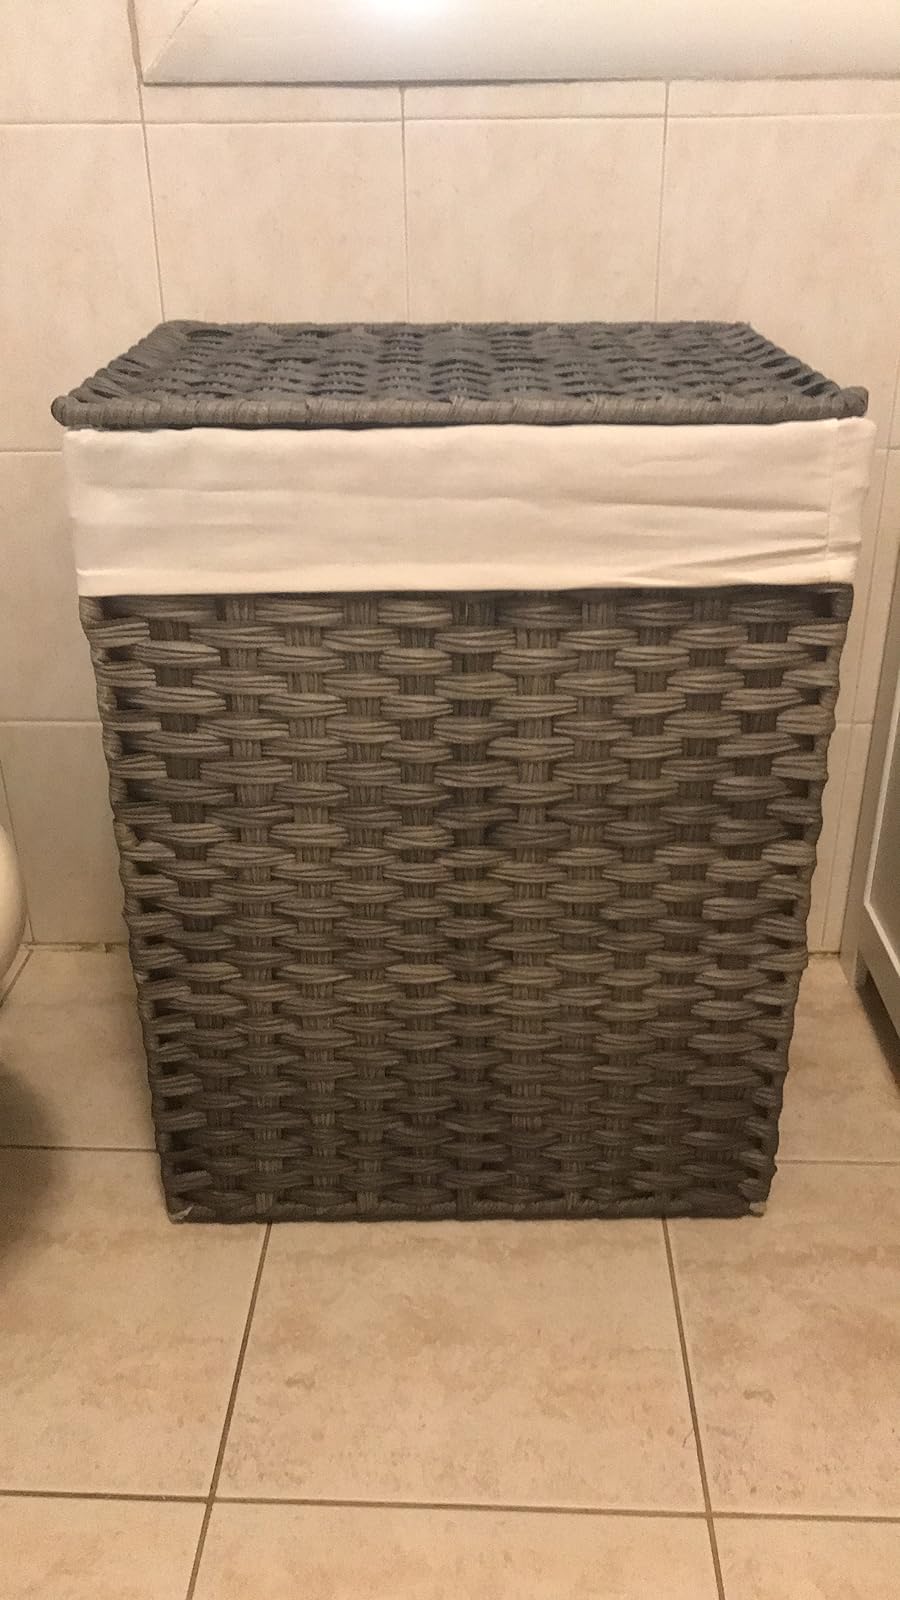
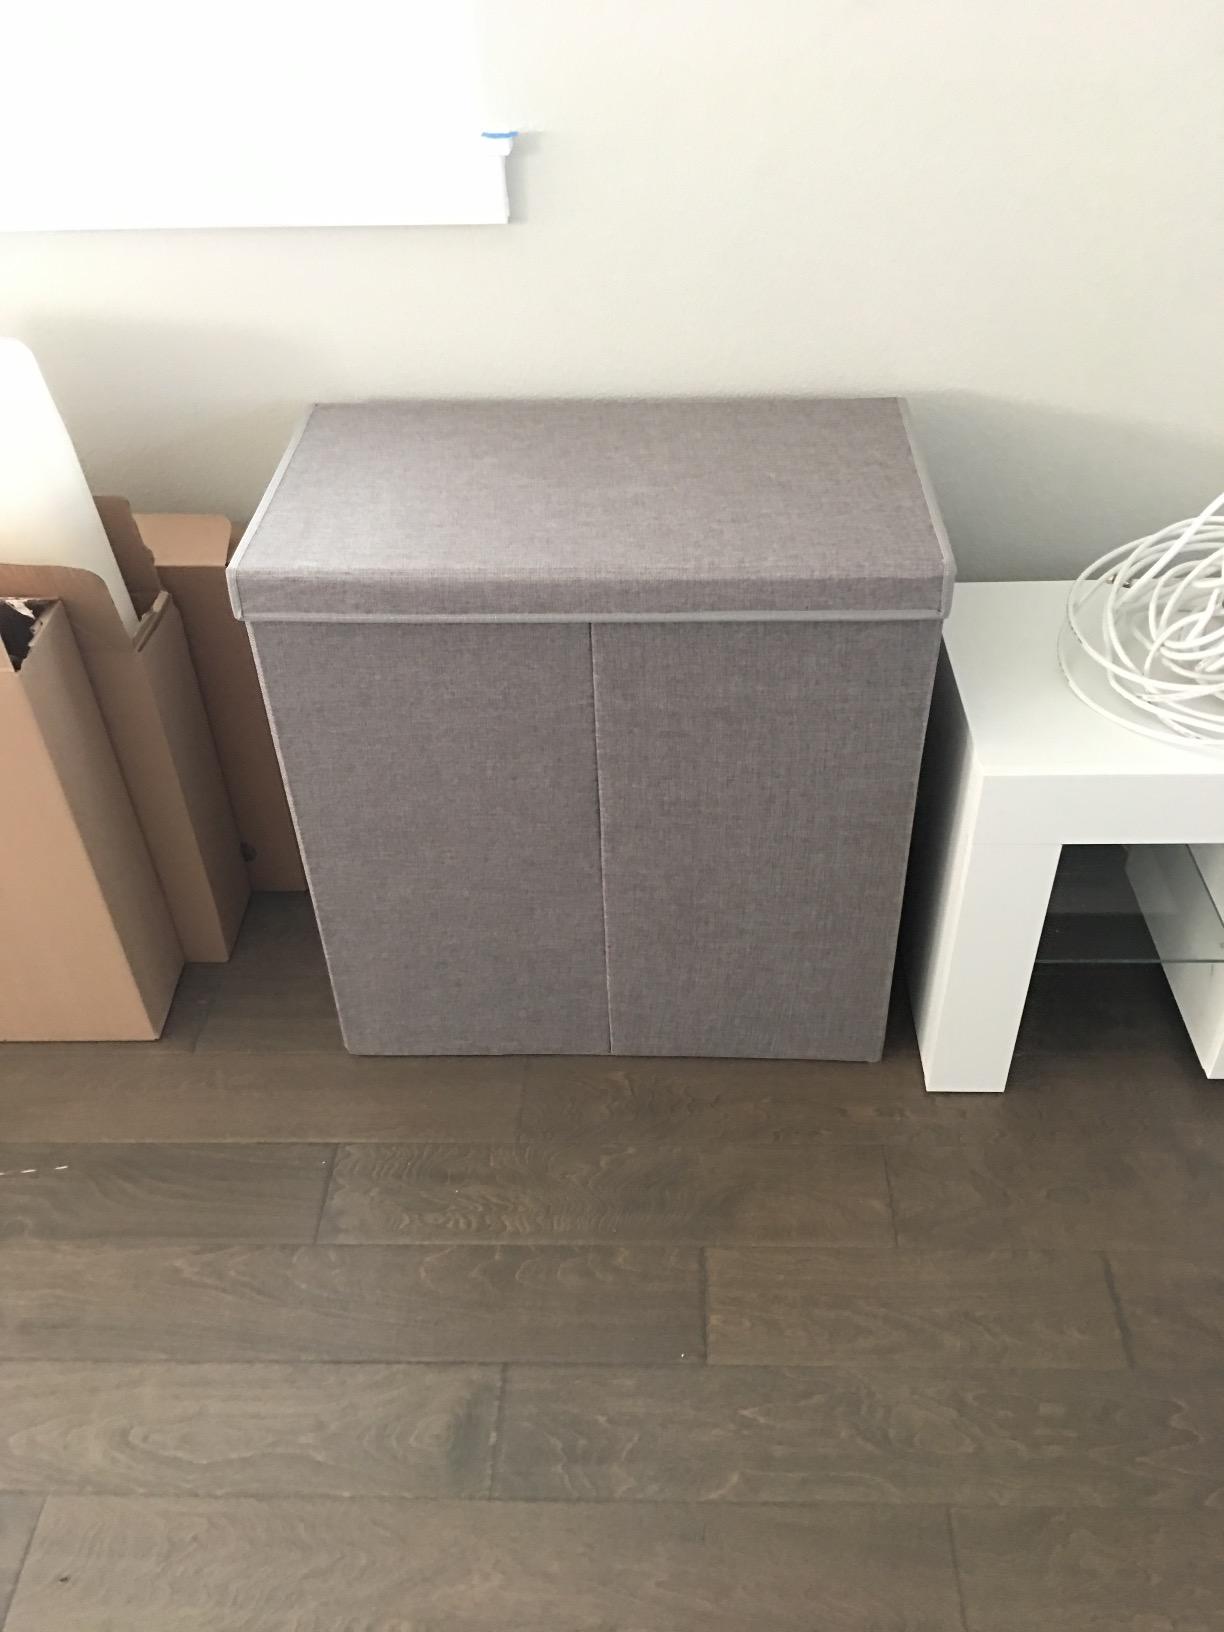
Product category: items_hamper
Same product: no